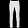
Label: Trouser